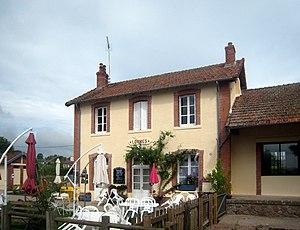
Lormes, l'ancienne gare du tacot du Morvan de Corbigny à Saulieu transformée en restaurant (Nièvre, France).
Le Réseau de la Nièvre est un réseau de chemin de fer à voie métrique, construit dans le département de la Nièvre et exploité par la société générale des chemins de fer économiques.
Surnommée le « tacot du Morvan », le chemin de fer de Corbigny à Saulieu est une ligne à voie métrique qui a fonctionné entre Corbigny et Saulieu de 1901 à 1939.
L'étang du Goulot est entièrement situé sur le territoire de la commune de Lormes au sud de la ville près du carrefour des routes de Château-Chinon et des Settons.
Lormes est une commune française située dans le département de la Nièvre, en région Bourgogne-Franche-Comté.